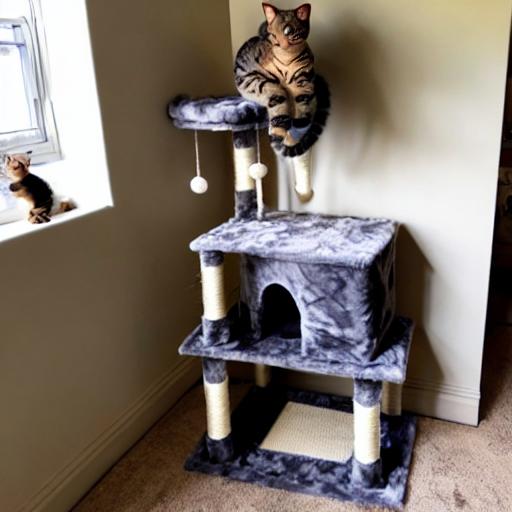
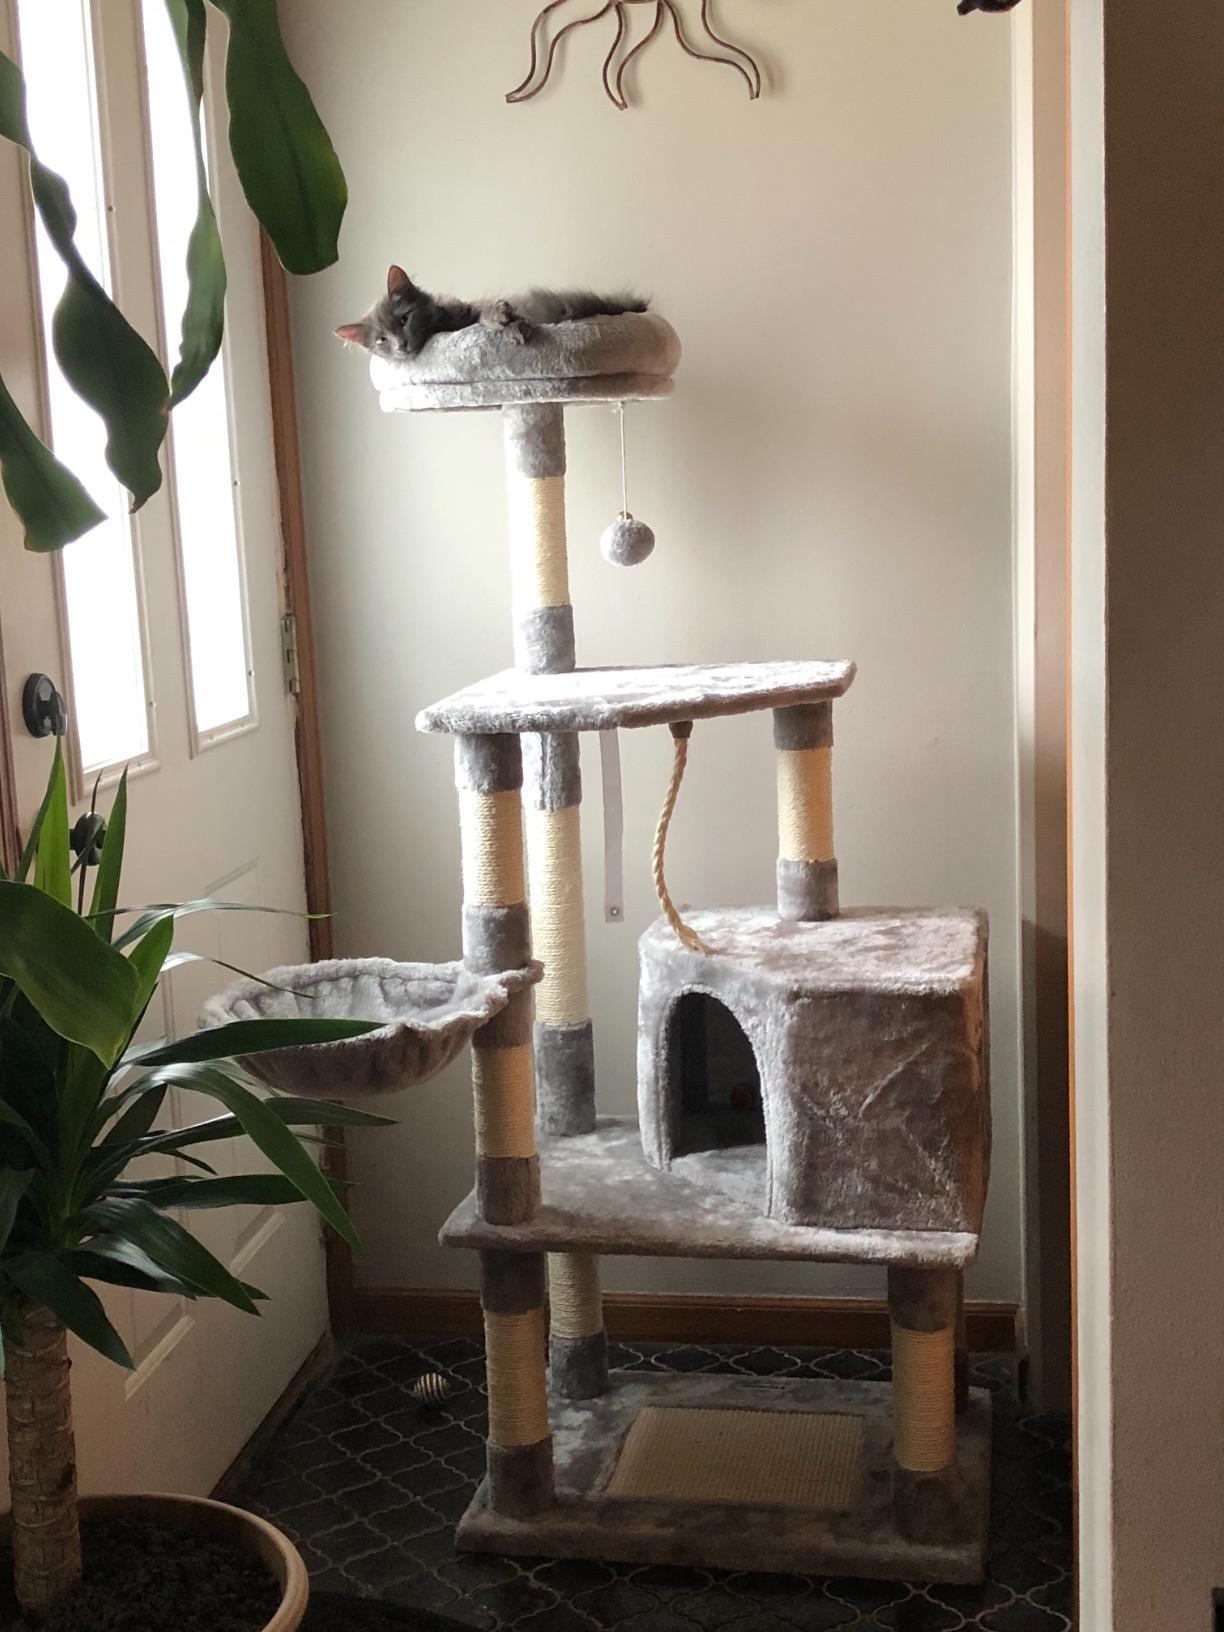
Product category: items_cat tree
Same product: no